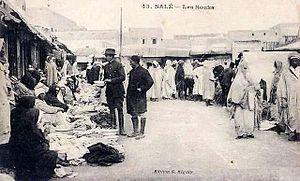
Place du souk el kebir à salé
Salé est une ville et commune du Maroc, chef-lieu de la préfecture de Salé, au sein de la région de Rabat-Salé-Kénitra. Elle est située au bord de l'océan Atlantique, sur la rive droite de l'embouchure du Bouregreg, en face de la capitale nationale Rabat. Ceci explique que les deux villes soient parfois qualifiées de « villes jumelles », mais chacune dispose de ses traditions et de son histoire propres. En 2014, la commune comptait 982 163 habitants. Salé est reliée à Rabat par plusieurs ponts dont le pont Hassan II est le plus utilisé.
Les souks de Salé au Maroc, tels le souk Lakbir et le souk Laghzal, sont aujourd'hui parmi les plus authentiques et les plus anciens du Maroc. Protégées par la muraille érigée contre les attaques des flibustiers espagnols, les étroites ruelles couvertes de bois de thuya datant parfois d'au moins cinq siècles abritent les échoppes de tissu, de babouches, d'épices ou celles de bijoux autrefois tenues par les juifs.